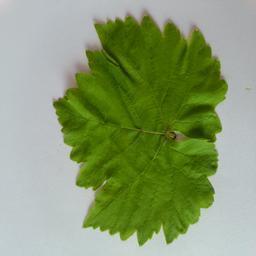
Label: Healthy Leaves